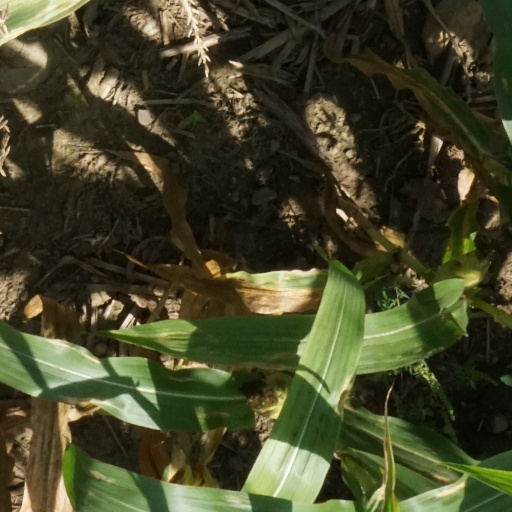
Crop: maize; corn